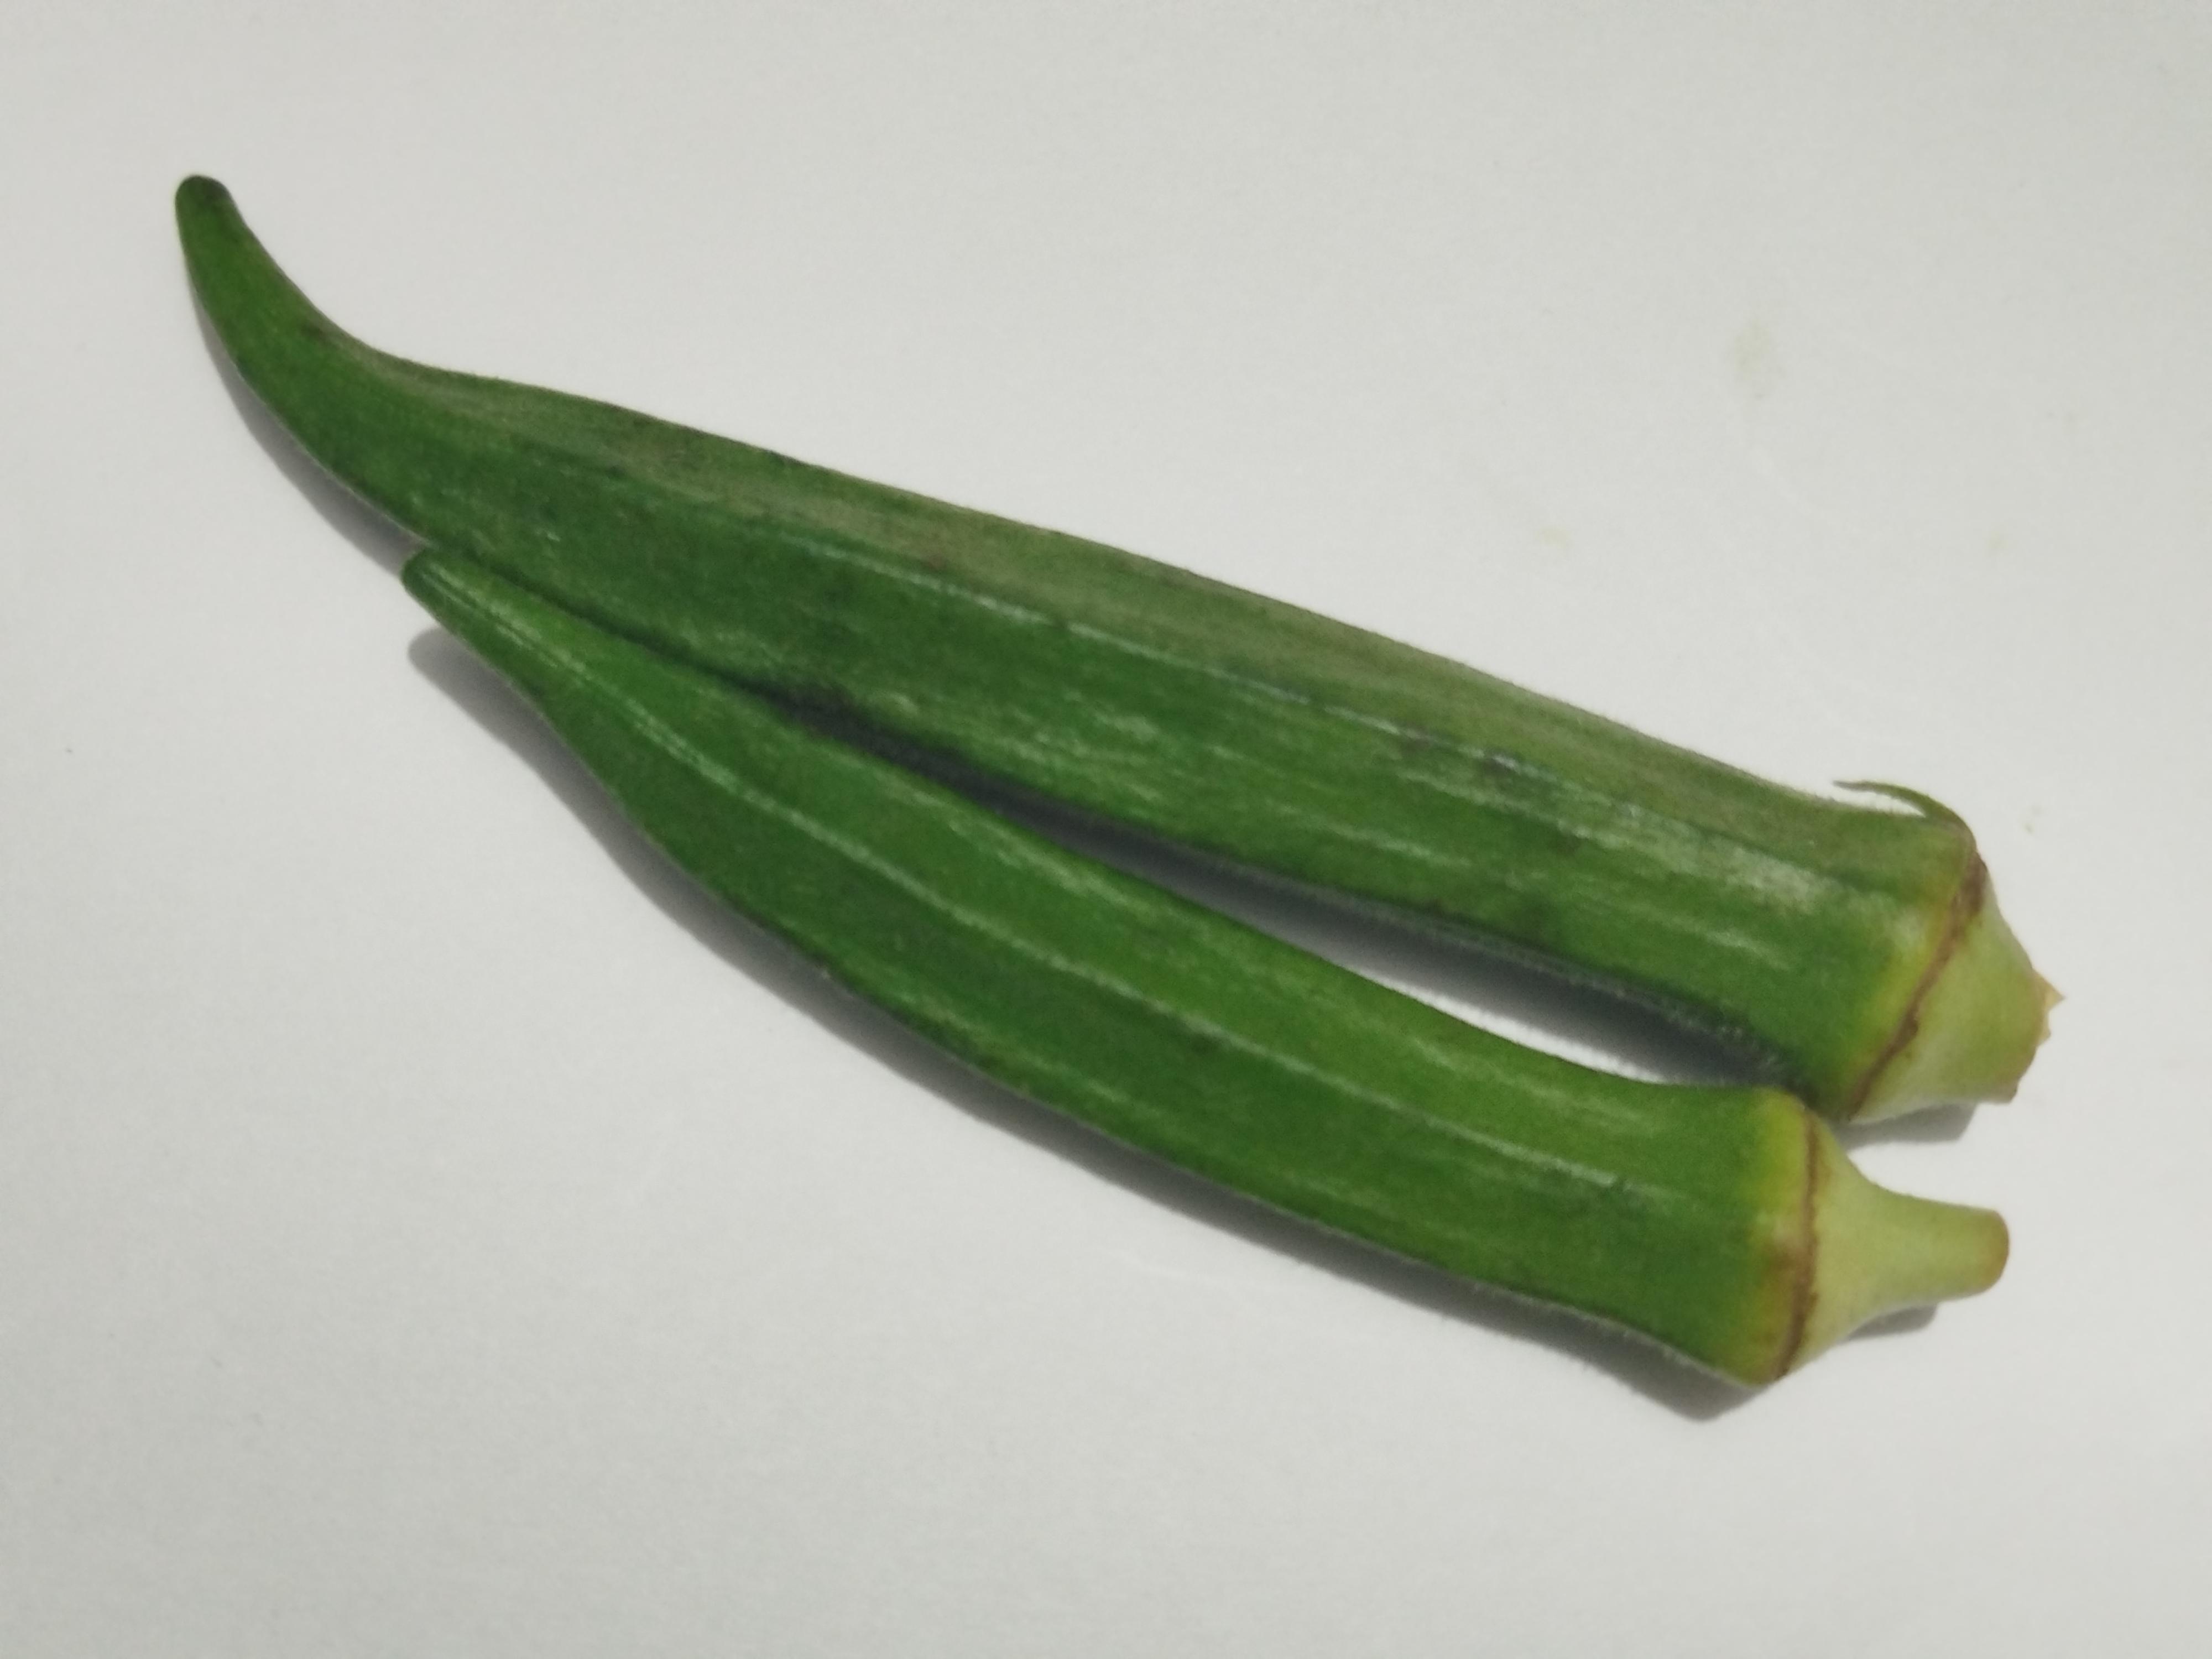
Label: Ladies finger